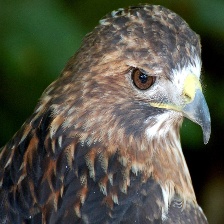
Species: RED TAILED HAWK
Scientific name: BUTEO JAMAICENSIS